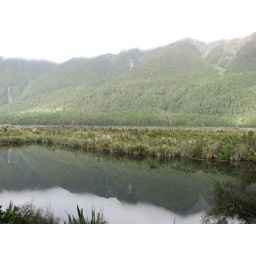
Despite the cloudy weather, the perfect reflection in mirror lake is stil very impressive